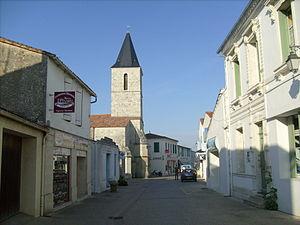
Le centre-ville de Dolus-d'Oléron
L'église Saint-André est une église située sur la commune de Dolus-d'Oléron en Charente-Maritime.
Dolus-d’Oléron est une commune du Sud-Ouest de la France, située dans le département de la Charente-Maritime.